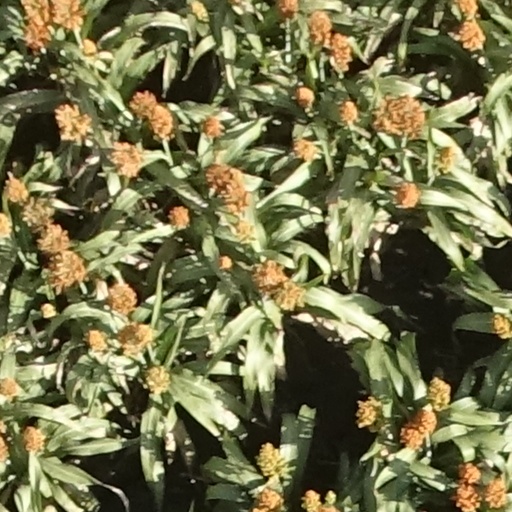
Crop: sorghum